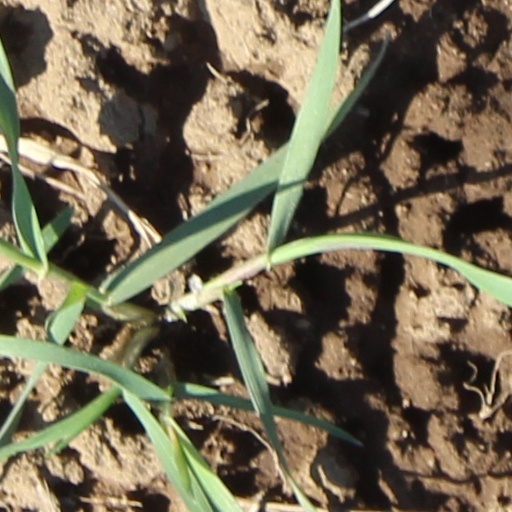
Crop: wheat